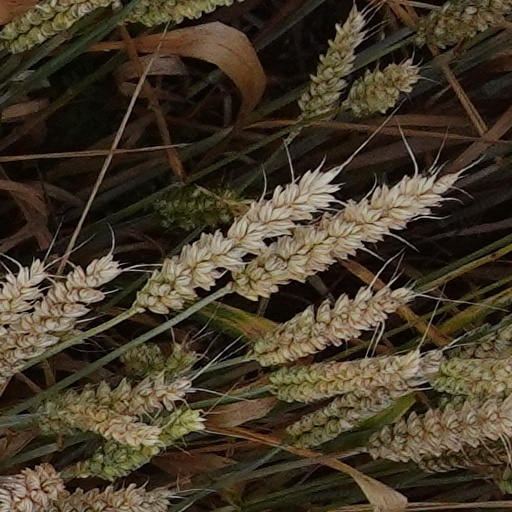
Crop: wheat